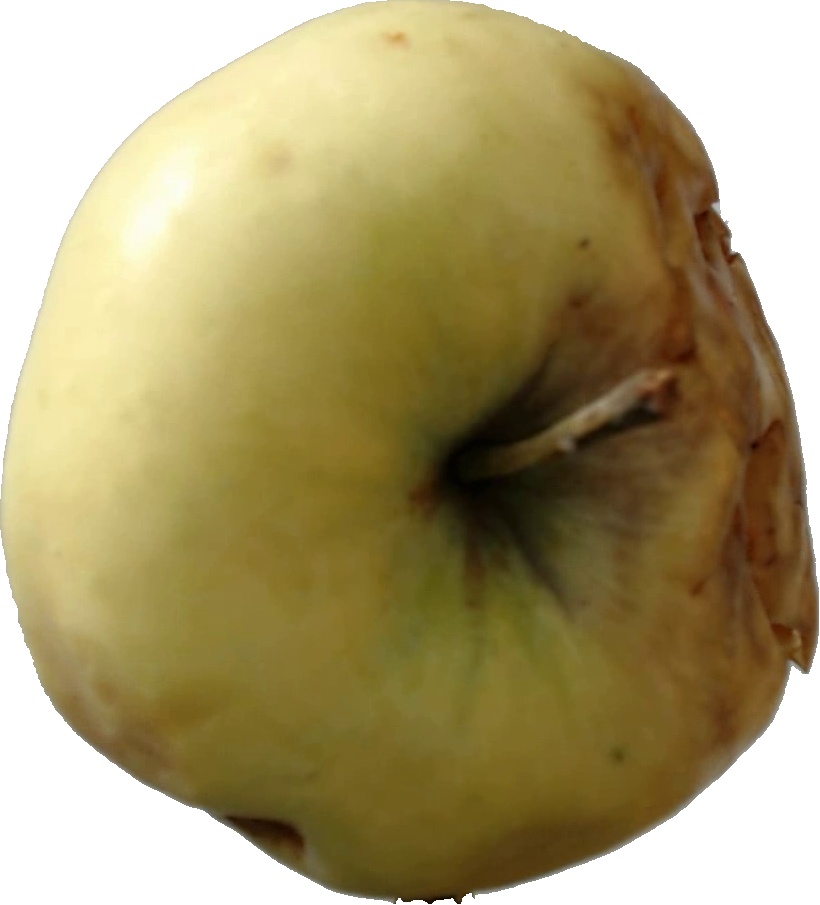
Label: apple_hit_1